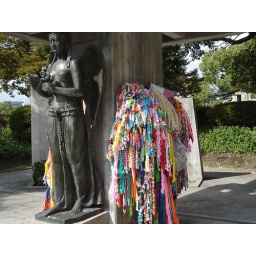
Some paper cranes under the Mobilised Students monument